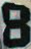
Number: 8